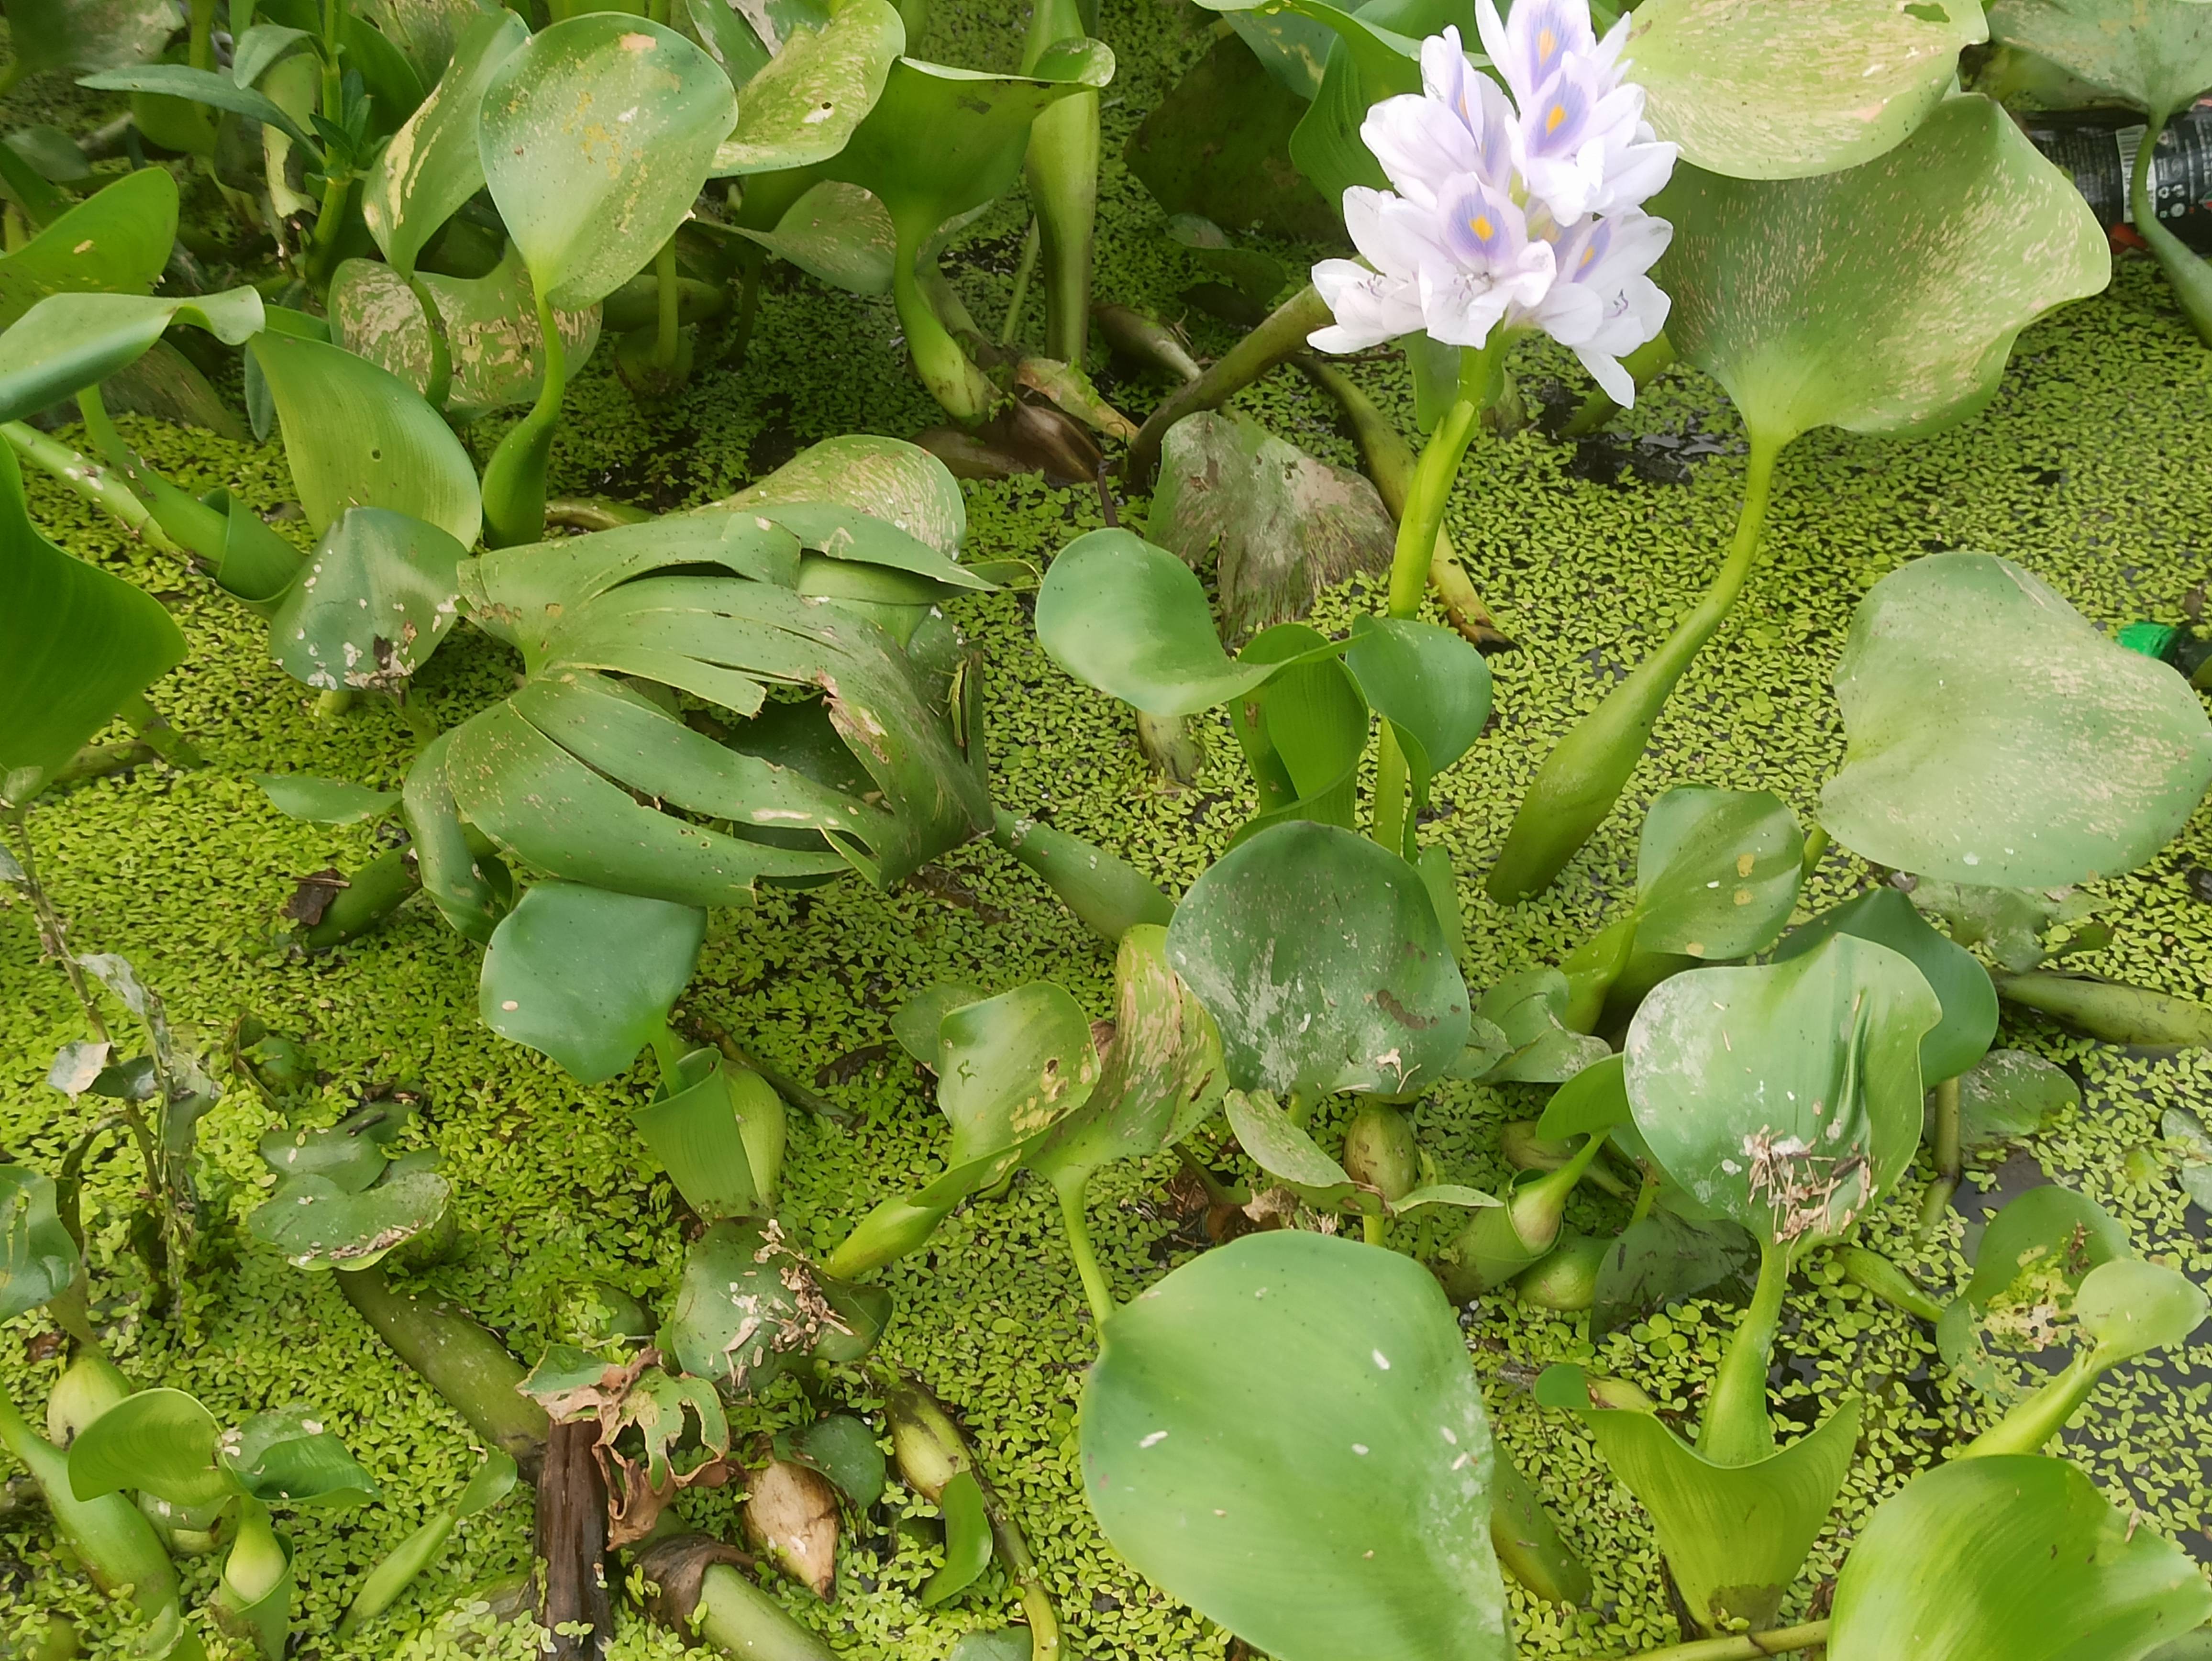
Species: Common Water Hyacinth (Eichornia crassipes)